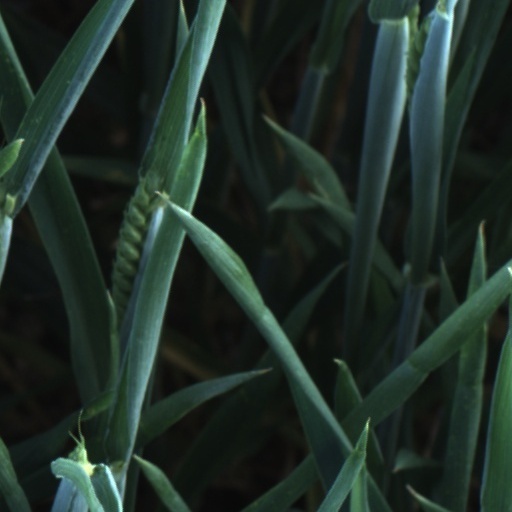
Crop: wheat